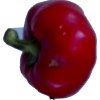
Label: red_pepper